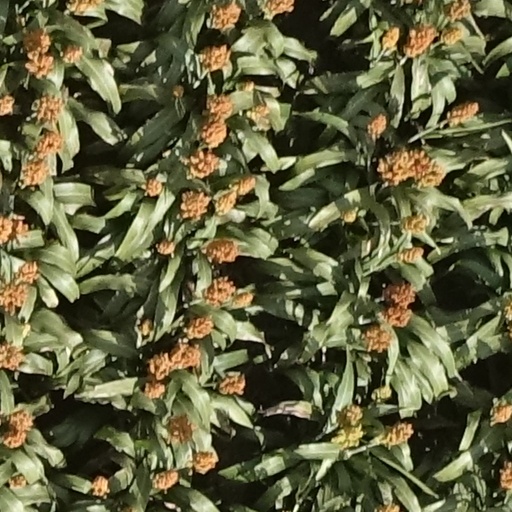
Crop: sorghum